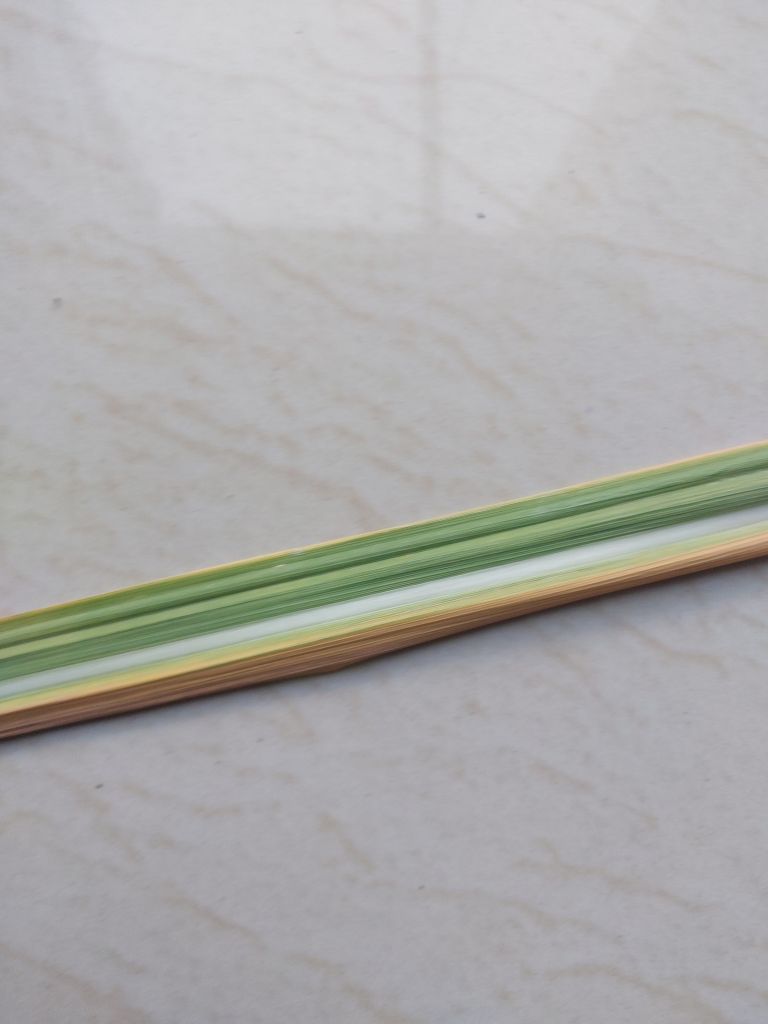
Label: Yellow Leaf